Malang

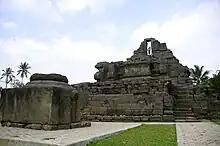
Jago Temple, a place of worship for King Wisnuwardhana, in Tumpang, Malang Regency

During the period of the transfer of the royal capital during the reign of King Wisnuwardhana from Kutaraja to Singhasari (Singosari District, Malang Regency) in 1176 Saka / 1254 AD, there was no comprehensive record of the strategic status of the Malang region in the Tumapel era. There was no explanation for the reasons for the move but starting in this era Singhasari became the name of this kingdom. The remaining data only shows a number of historical places in Malang such as the Gunung Katu area in Genengan (Prangargo, Wagir, Malang Regency) which according to historian Dwi Cahyono is a dharma site, Kidjo Rejo area (Kidal Village, District Tumpang, Malang Regency), where Raja Anusapati was worshiped in Candi Kidal, and the Tumpang area where Raja Wisnuwardhana was dharma in Jago Temple. Another legacy is the spring of Watugede in Watugede Village, Singosari District, Malang Regency. According to Agus Irianto, the bathing staff of Watugede, Pararaton wrote that this place was often used by Ken Dedes and other prospective women to clean the body. The village elders also believe that in this place Ken Arok also saw the light emanating from the body of Ken Dedes as a sign that he was a nareswari.